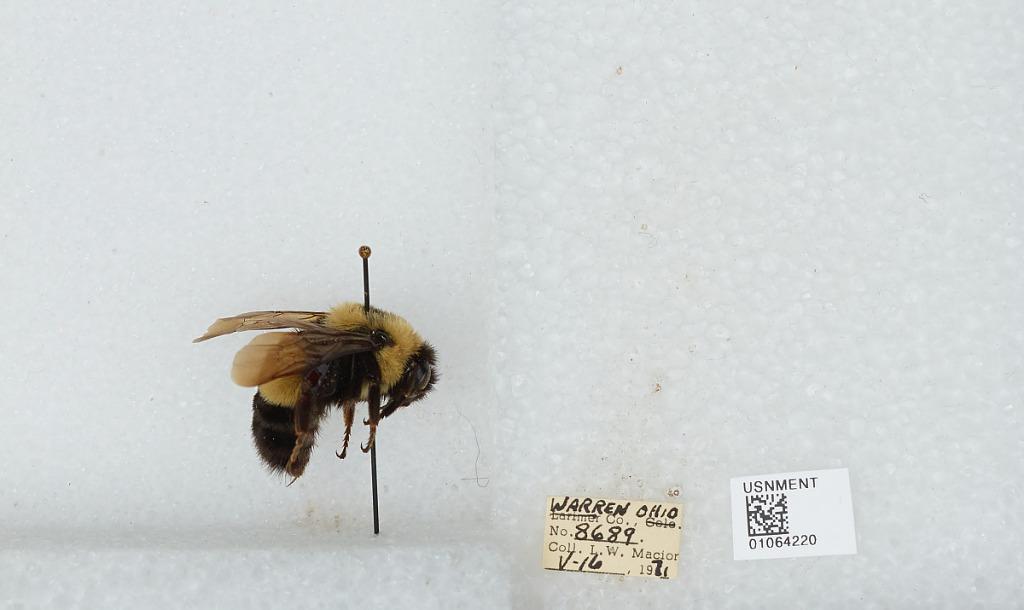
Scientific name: Bombus (Bombus) affinis Cresson
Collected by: L. Macior
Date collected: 1971-5-16
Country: United States
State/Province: Ohio
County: Warren
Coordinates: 39.4242, -84.1856